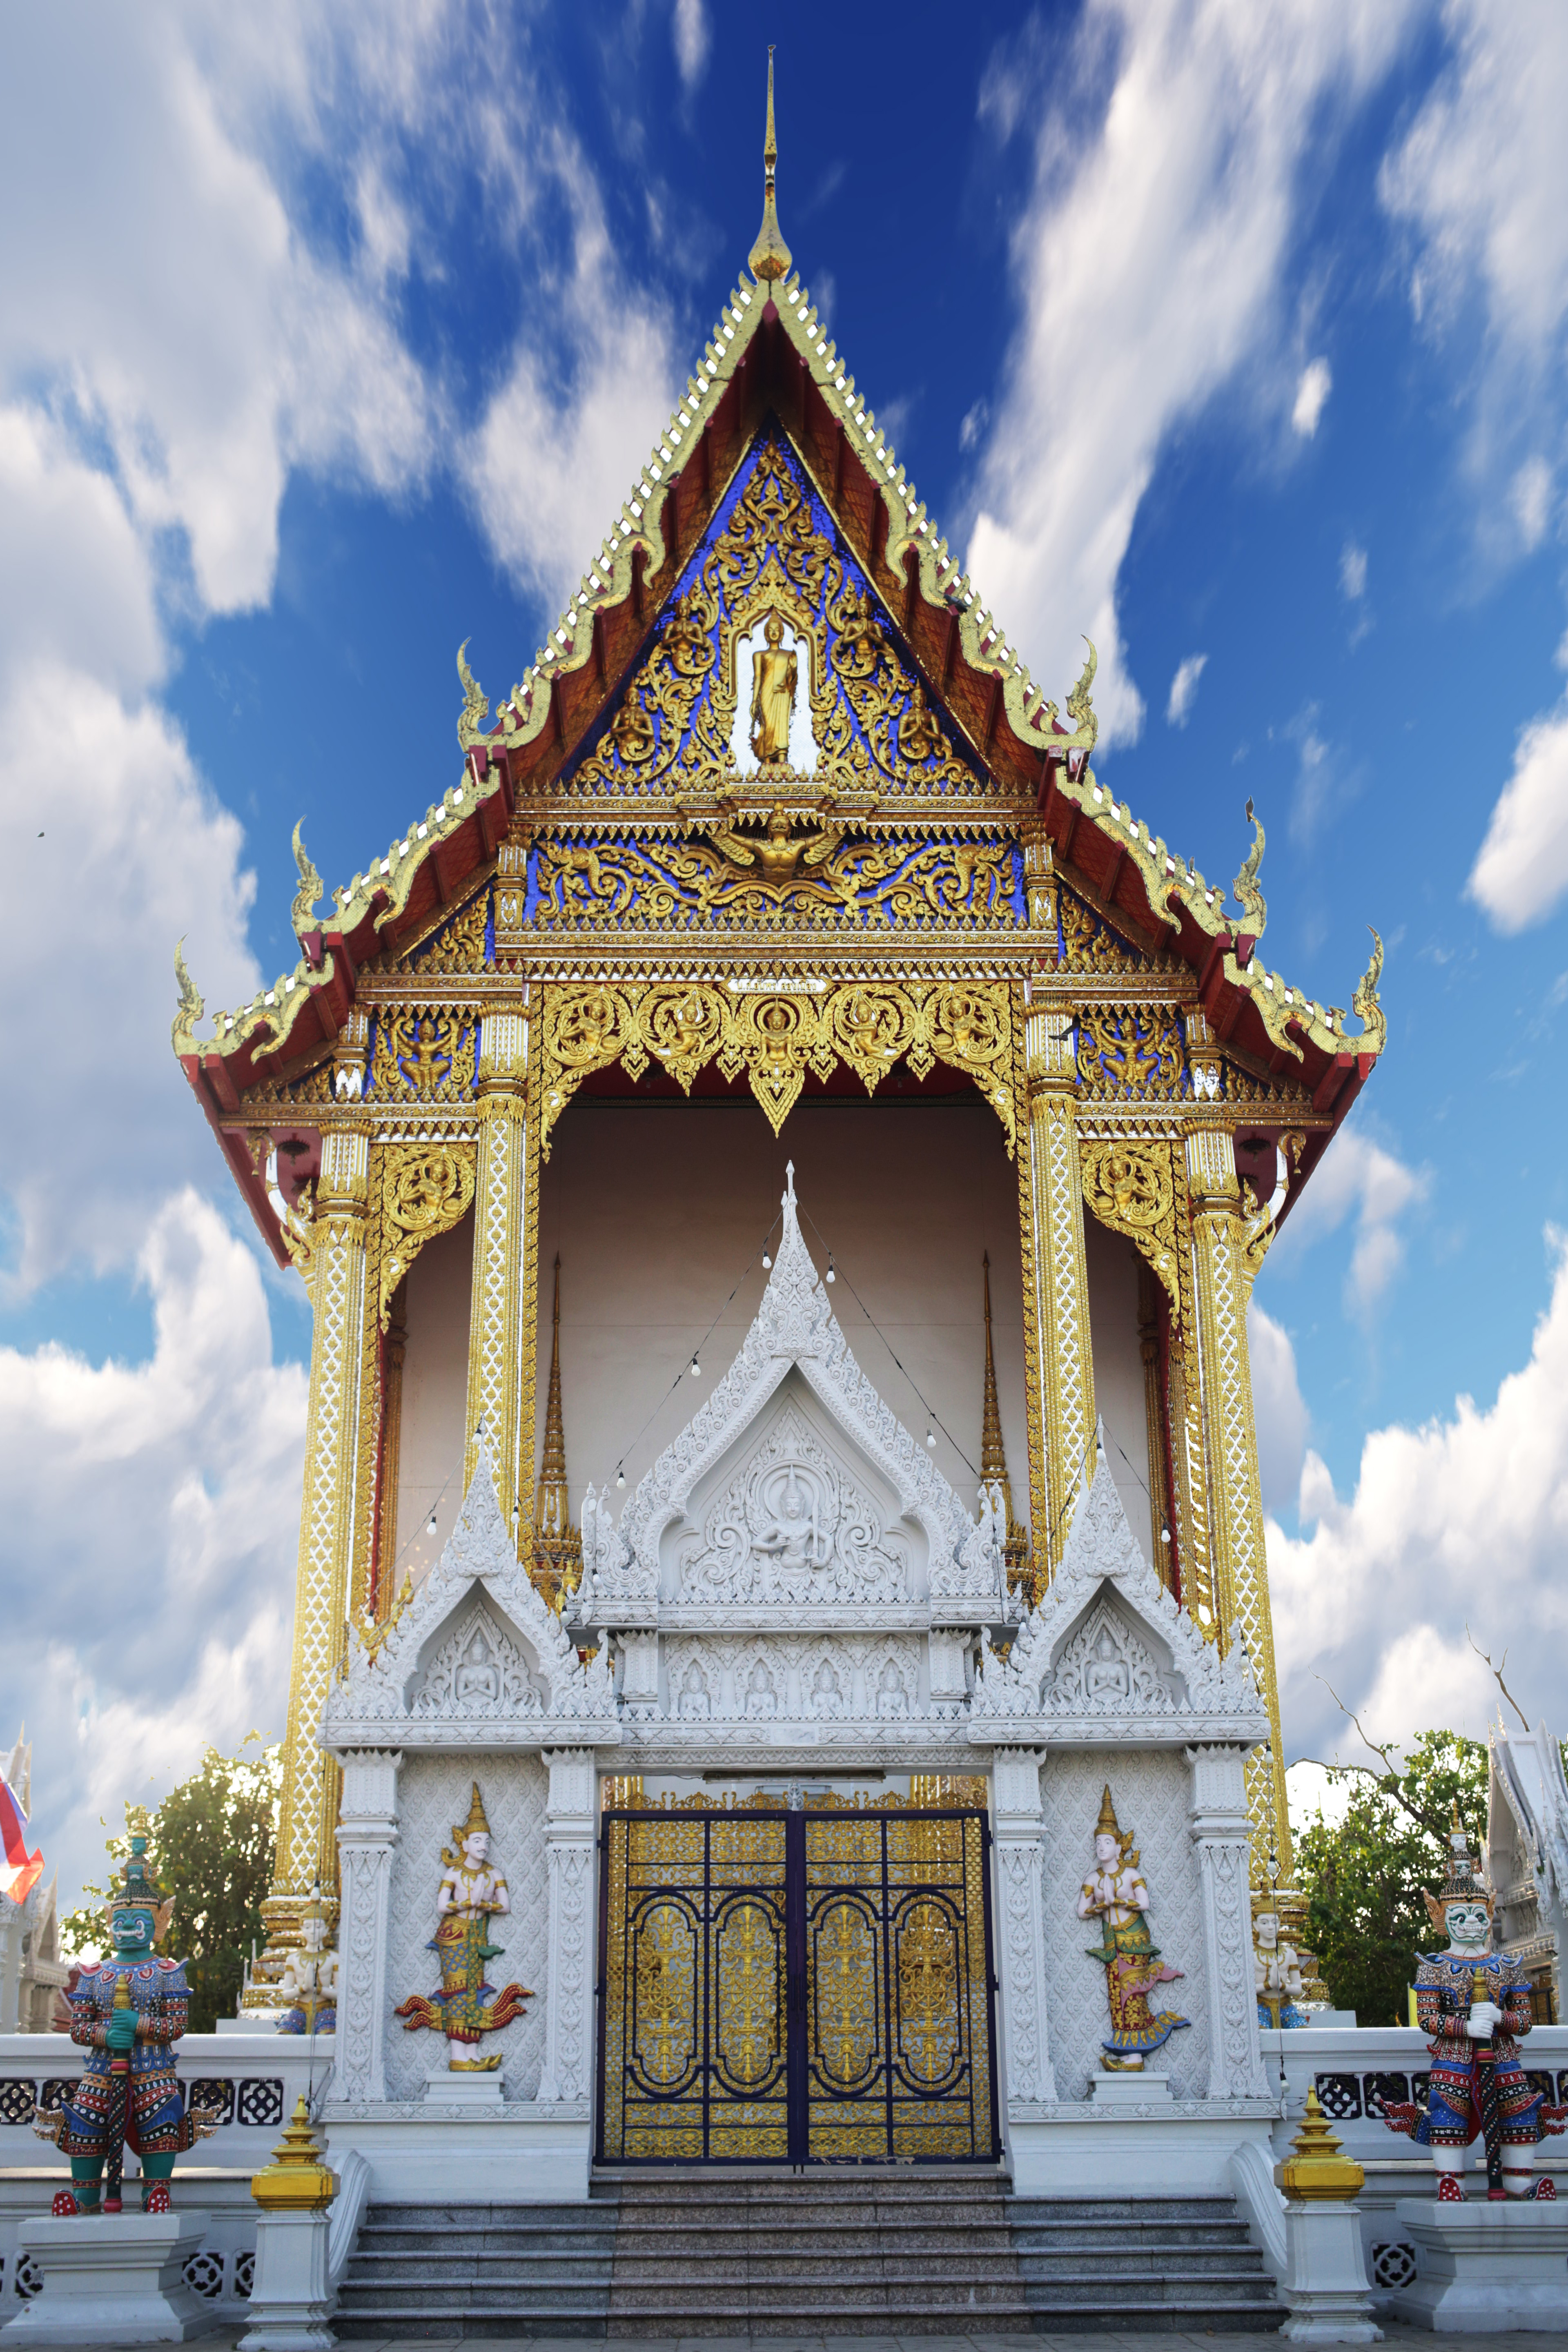
nature, temple, place of worship, building, wat, landmark, architecture, sky, shrine, facade, cloud, classical architecture, japanese architecture, historic site